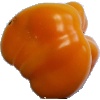
Label: Pepper Yellow 1